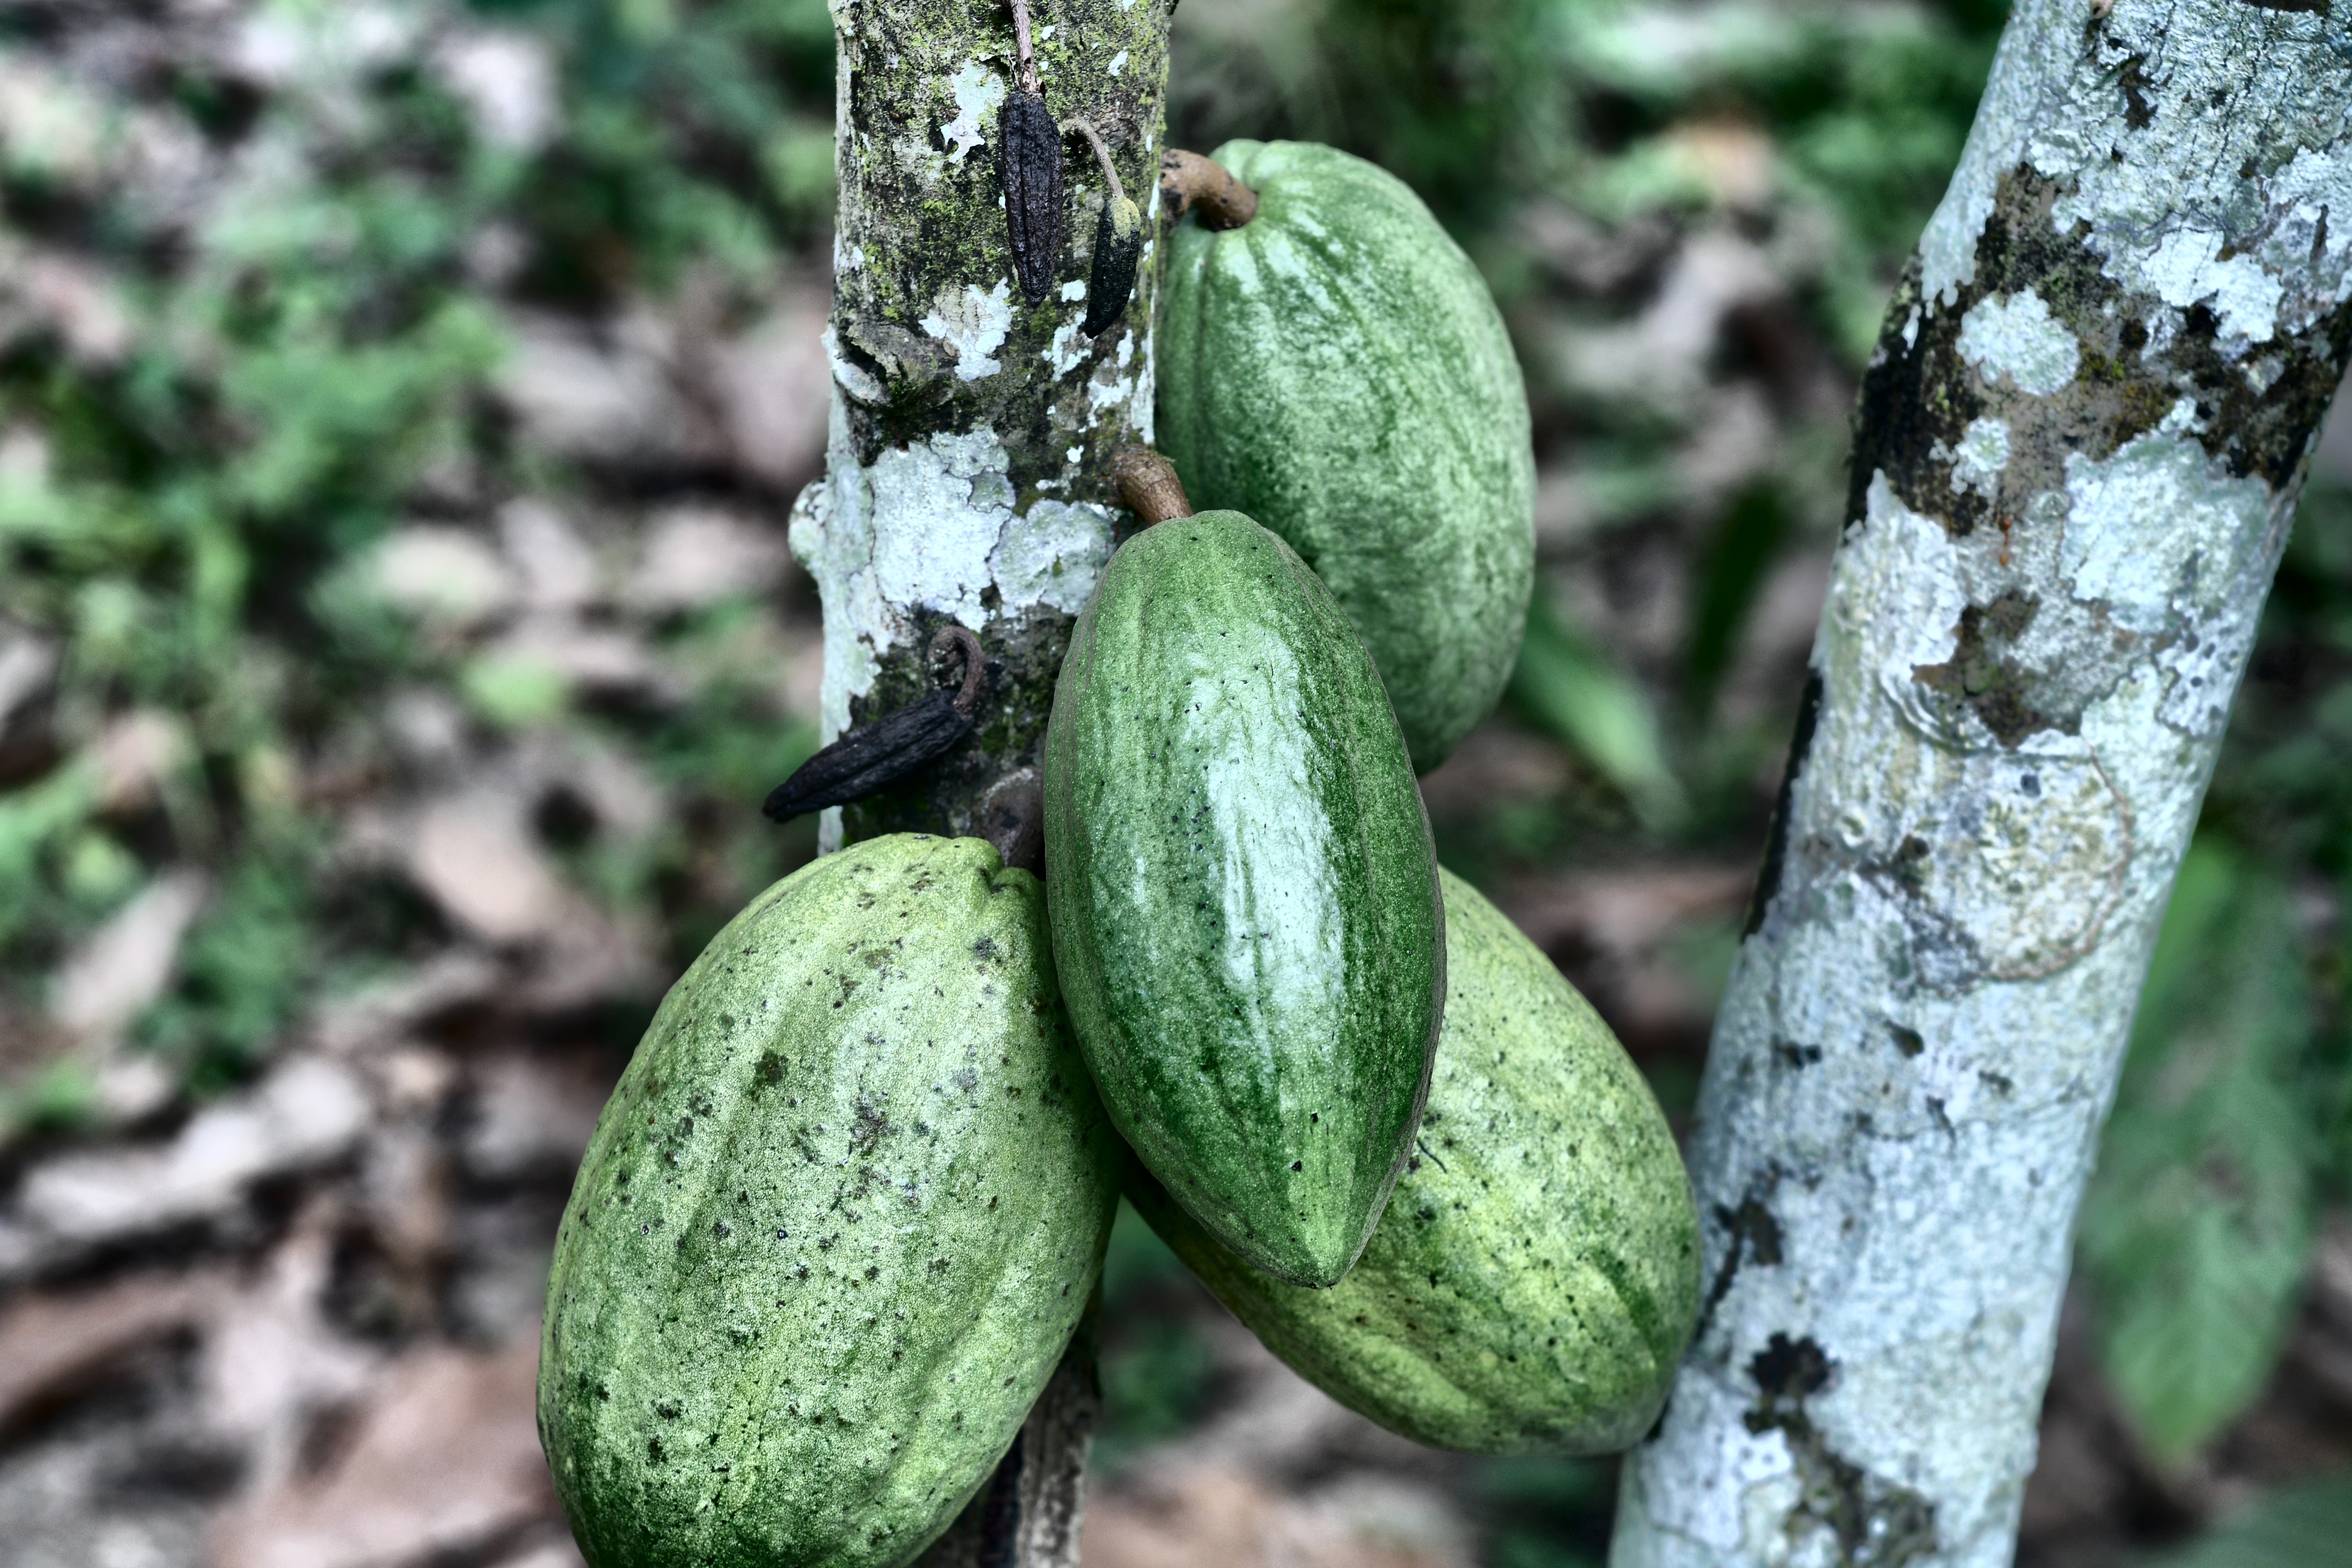
Maturity: unmature
Variety: Amelonado